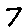
Label: 7